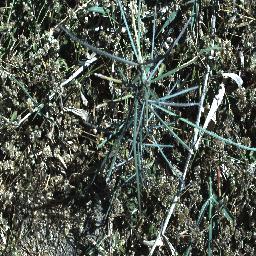
Label: parkinsonia